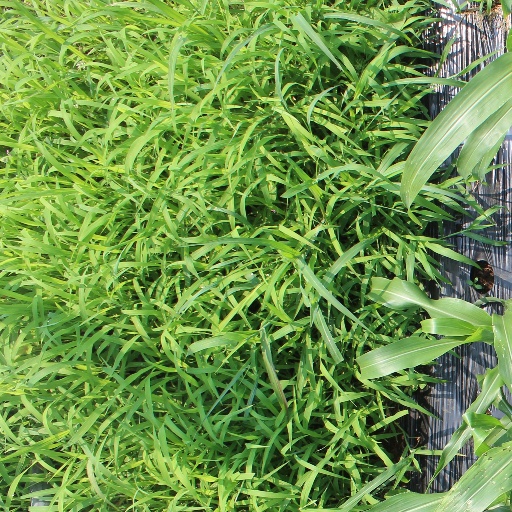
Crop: sorghum